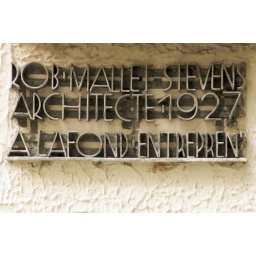
On a building on the street designed by Mallet-Stevens, 1927